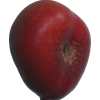
Label: nectarine_flat